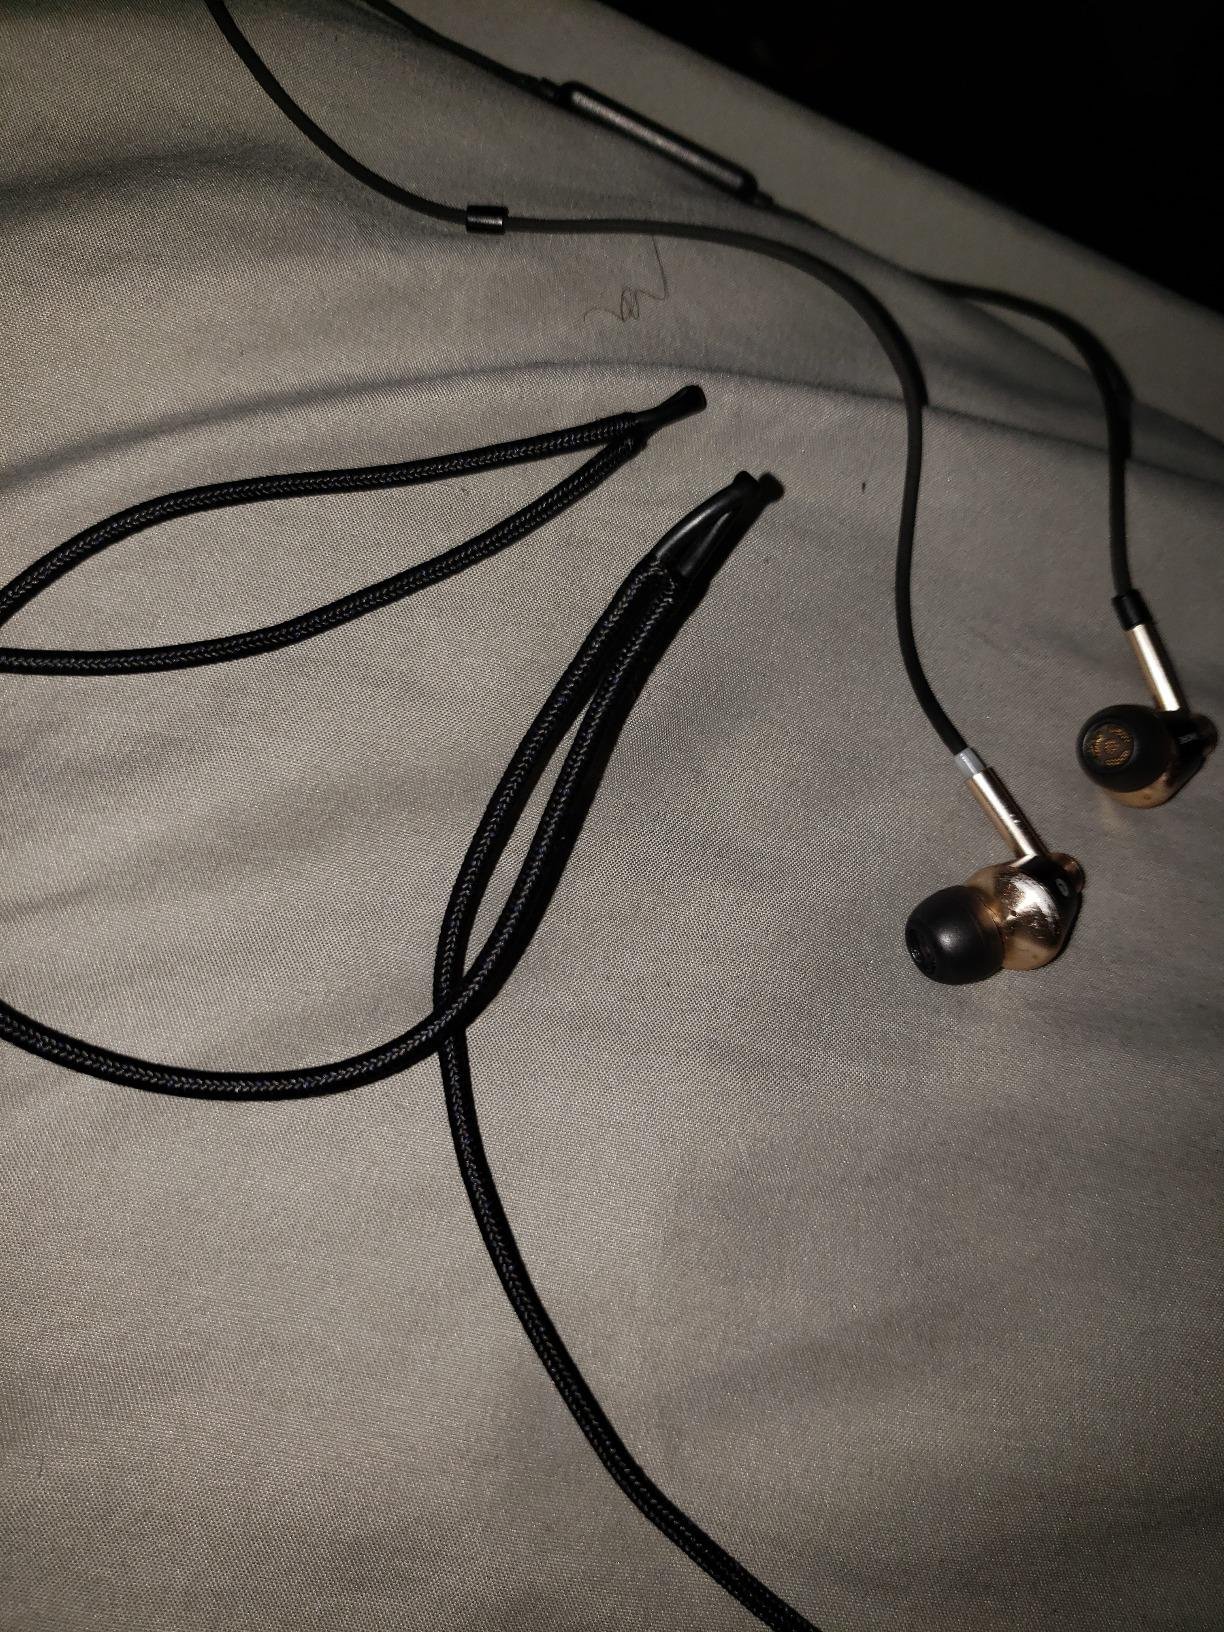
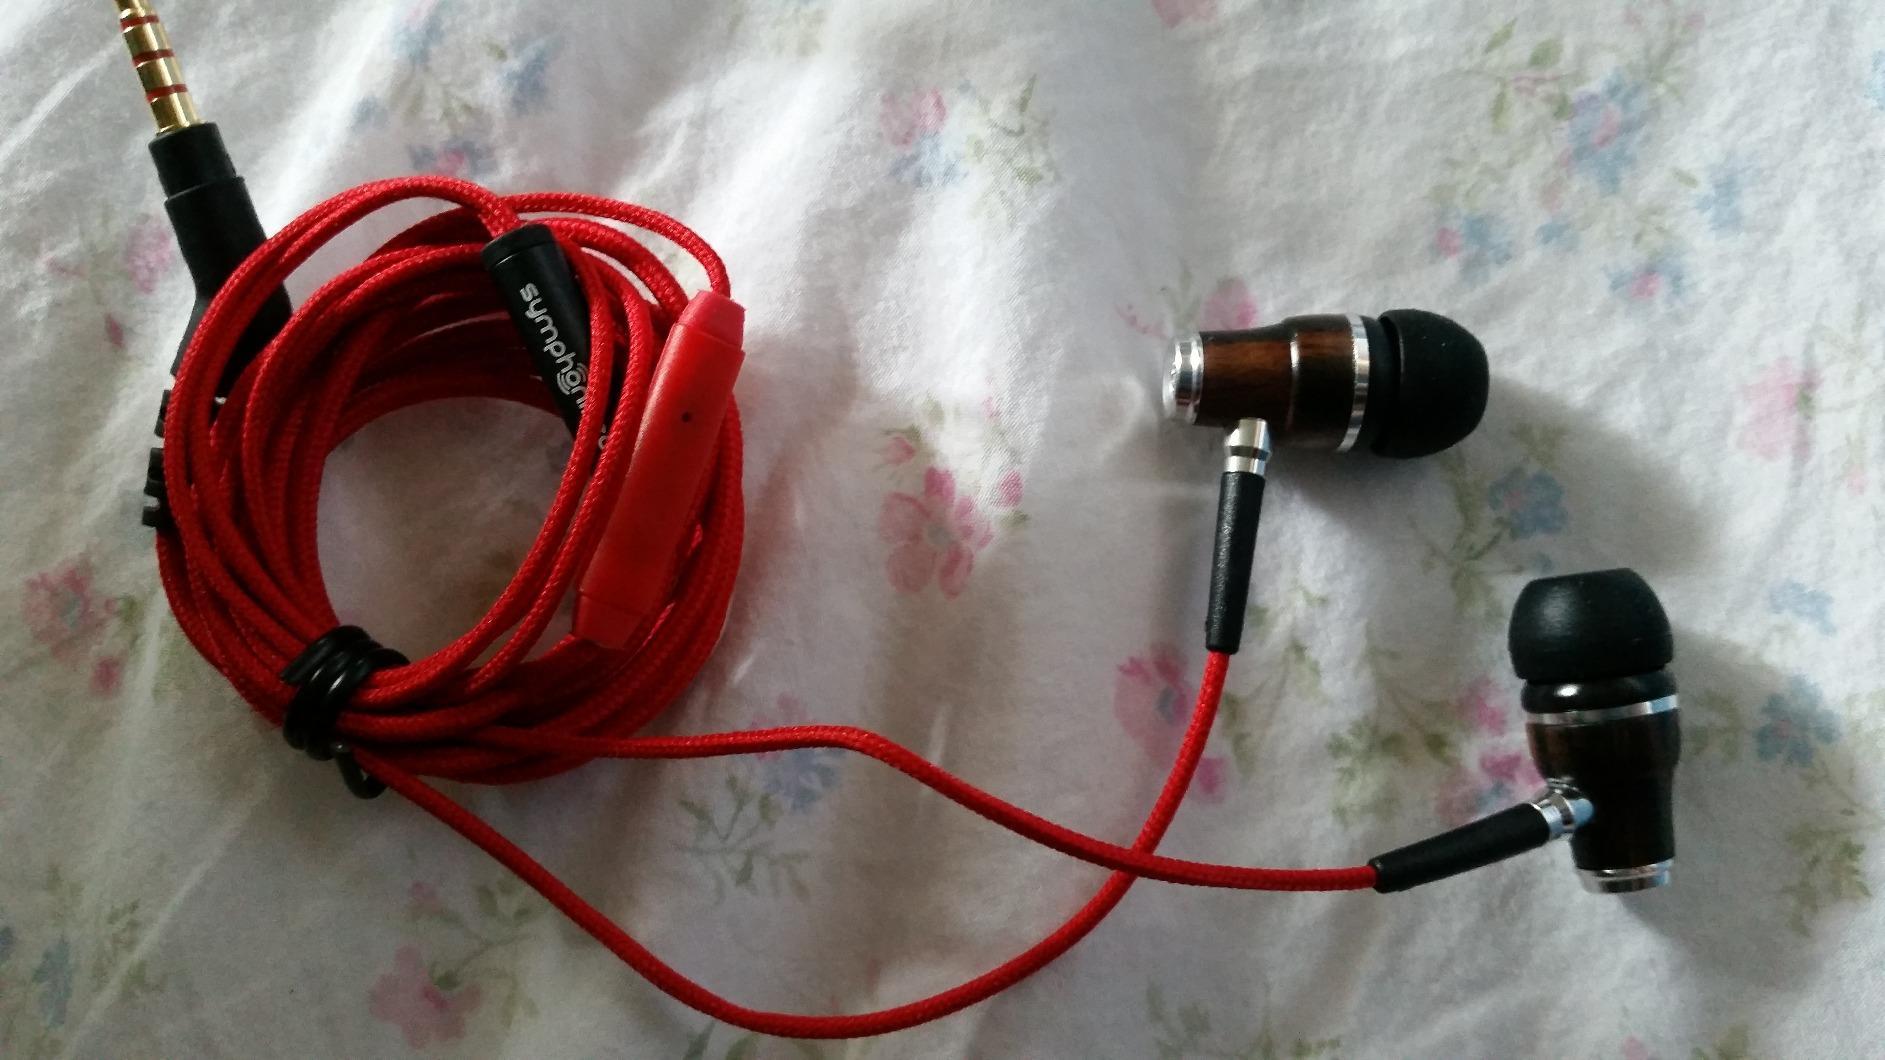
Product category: headphones
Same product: no